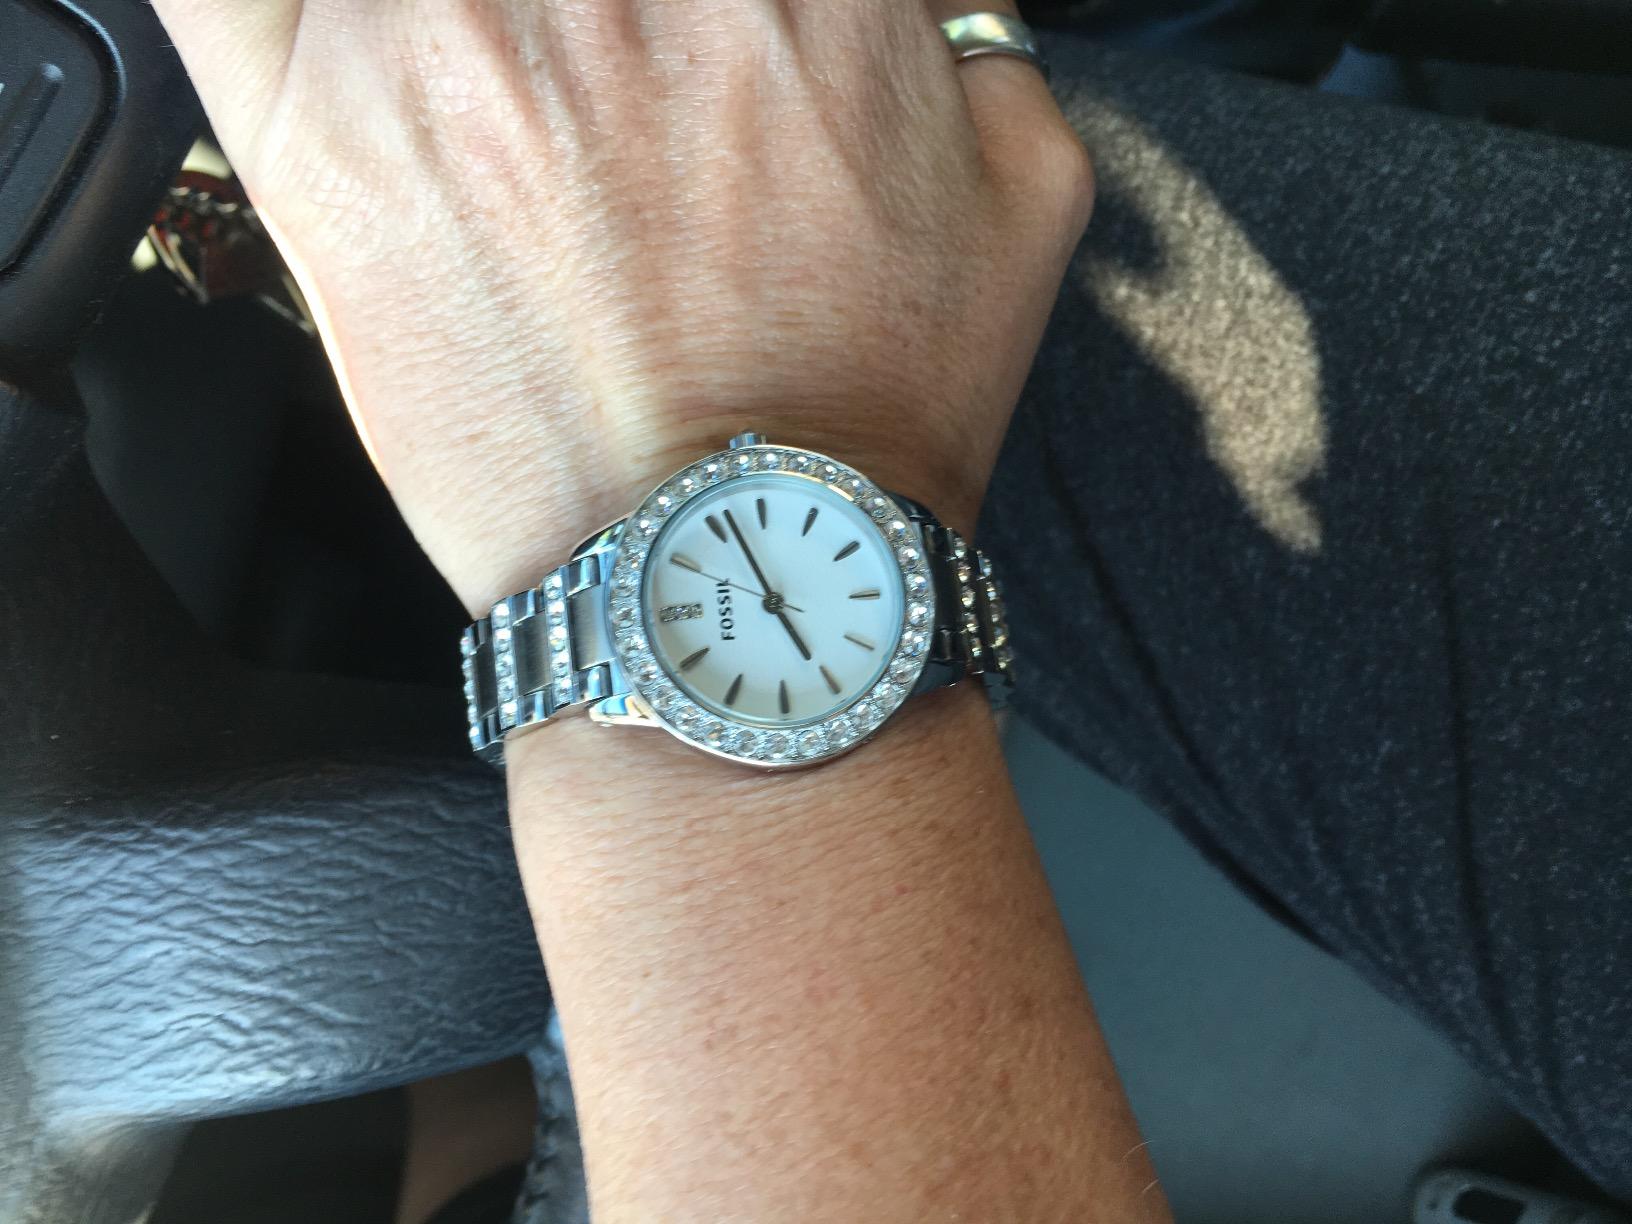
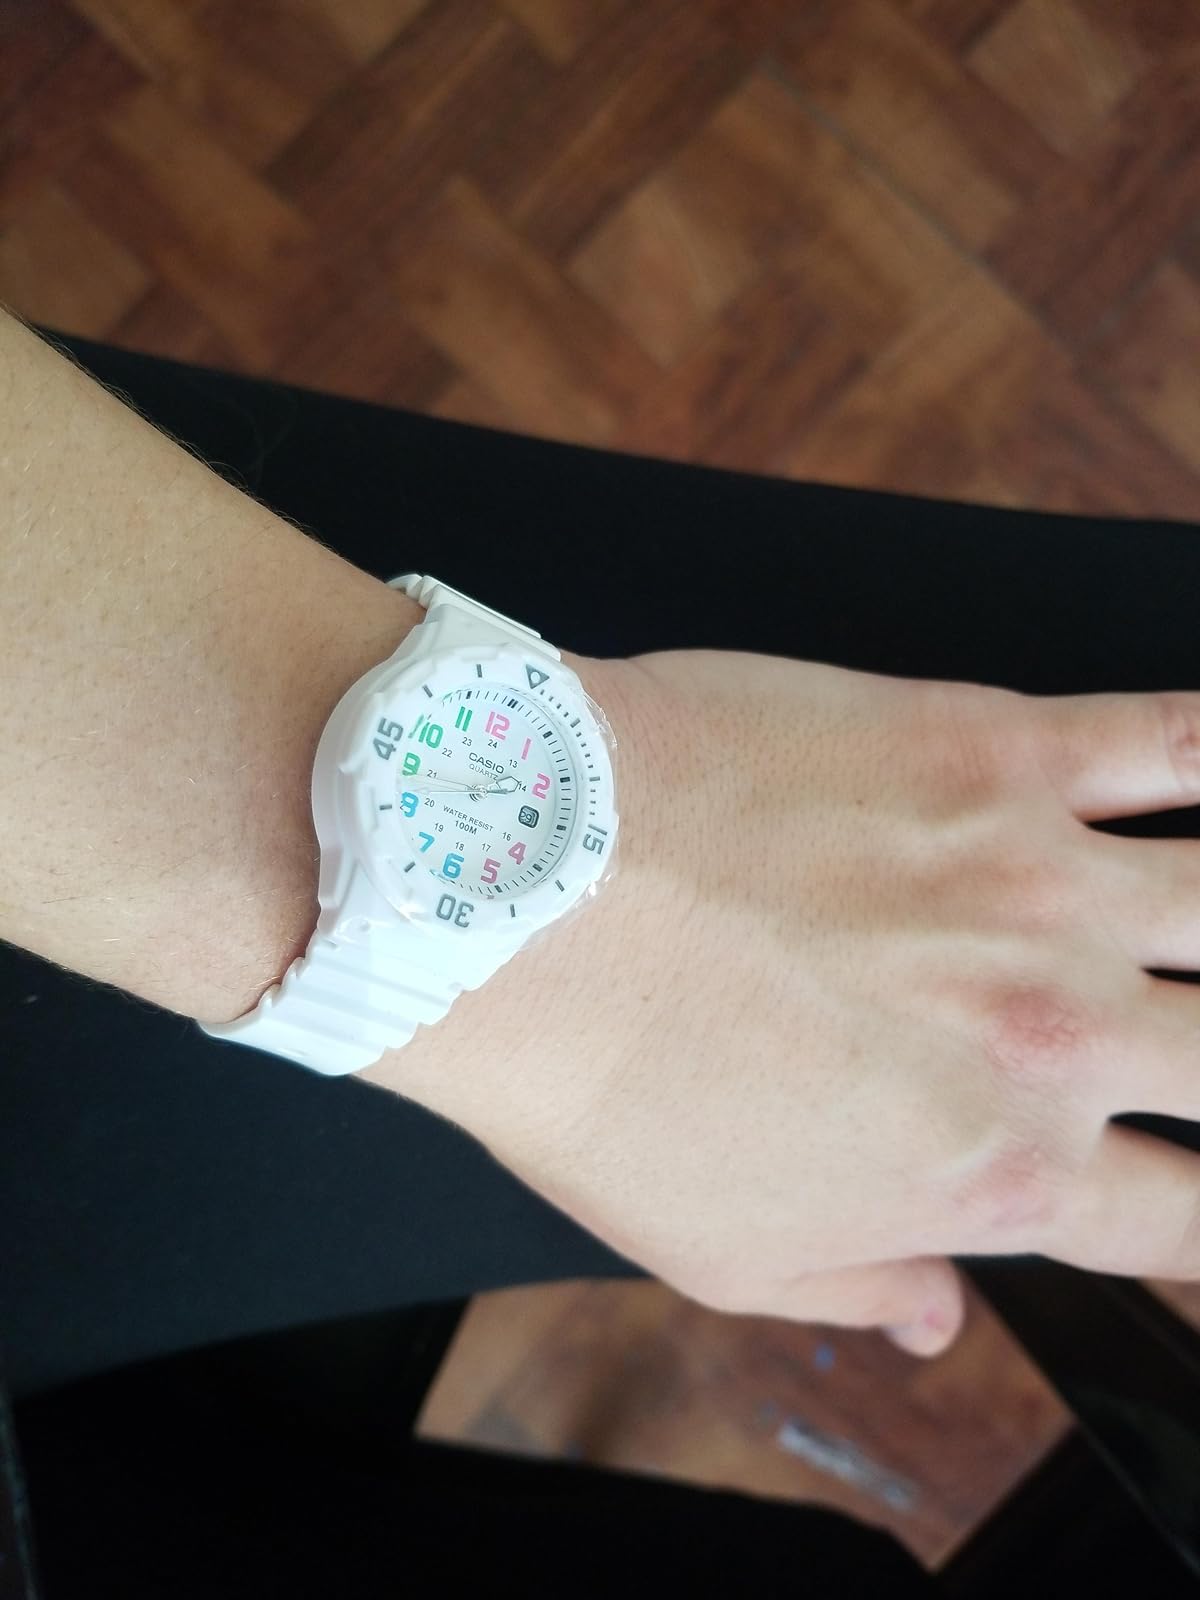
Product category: accessories_watch
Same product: no